Emma Terho

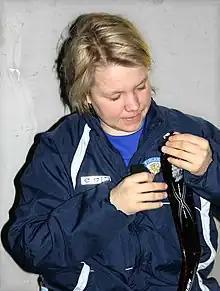
Terho with "Naisleijonat" in 2009

As a member of the Finnish national ice hockey team, Terho was a five-time Winter Olympian and two time Olympic bronze medalist. In the inaugural Olympic women's ice hockey tournament at the 1998 Olympics, she was the youngest player on the bronze medal-winning Finnish team, at 16 years and 54 days. She served as Finland's captain in the women's ice hockey tournament at the 2010 Winter Olympics in Vancouver, at which she won her second Olympic bronze medal, and as an alternate captain in the women's ice hockey tournament at the 2014 Winter Olympics in Sochi.